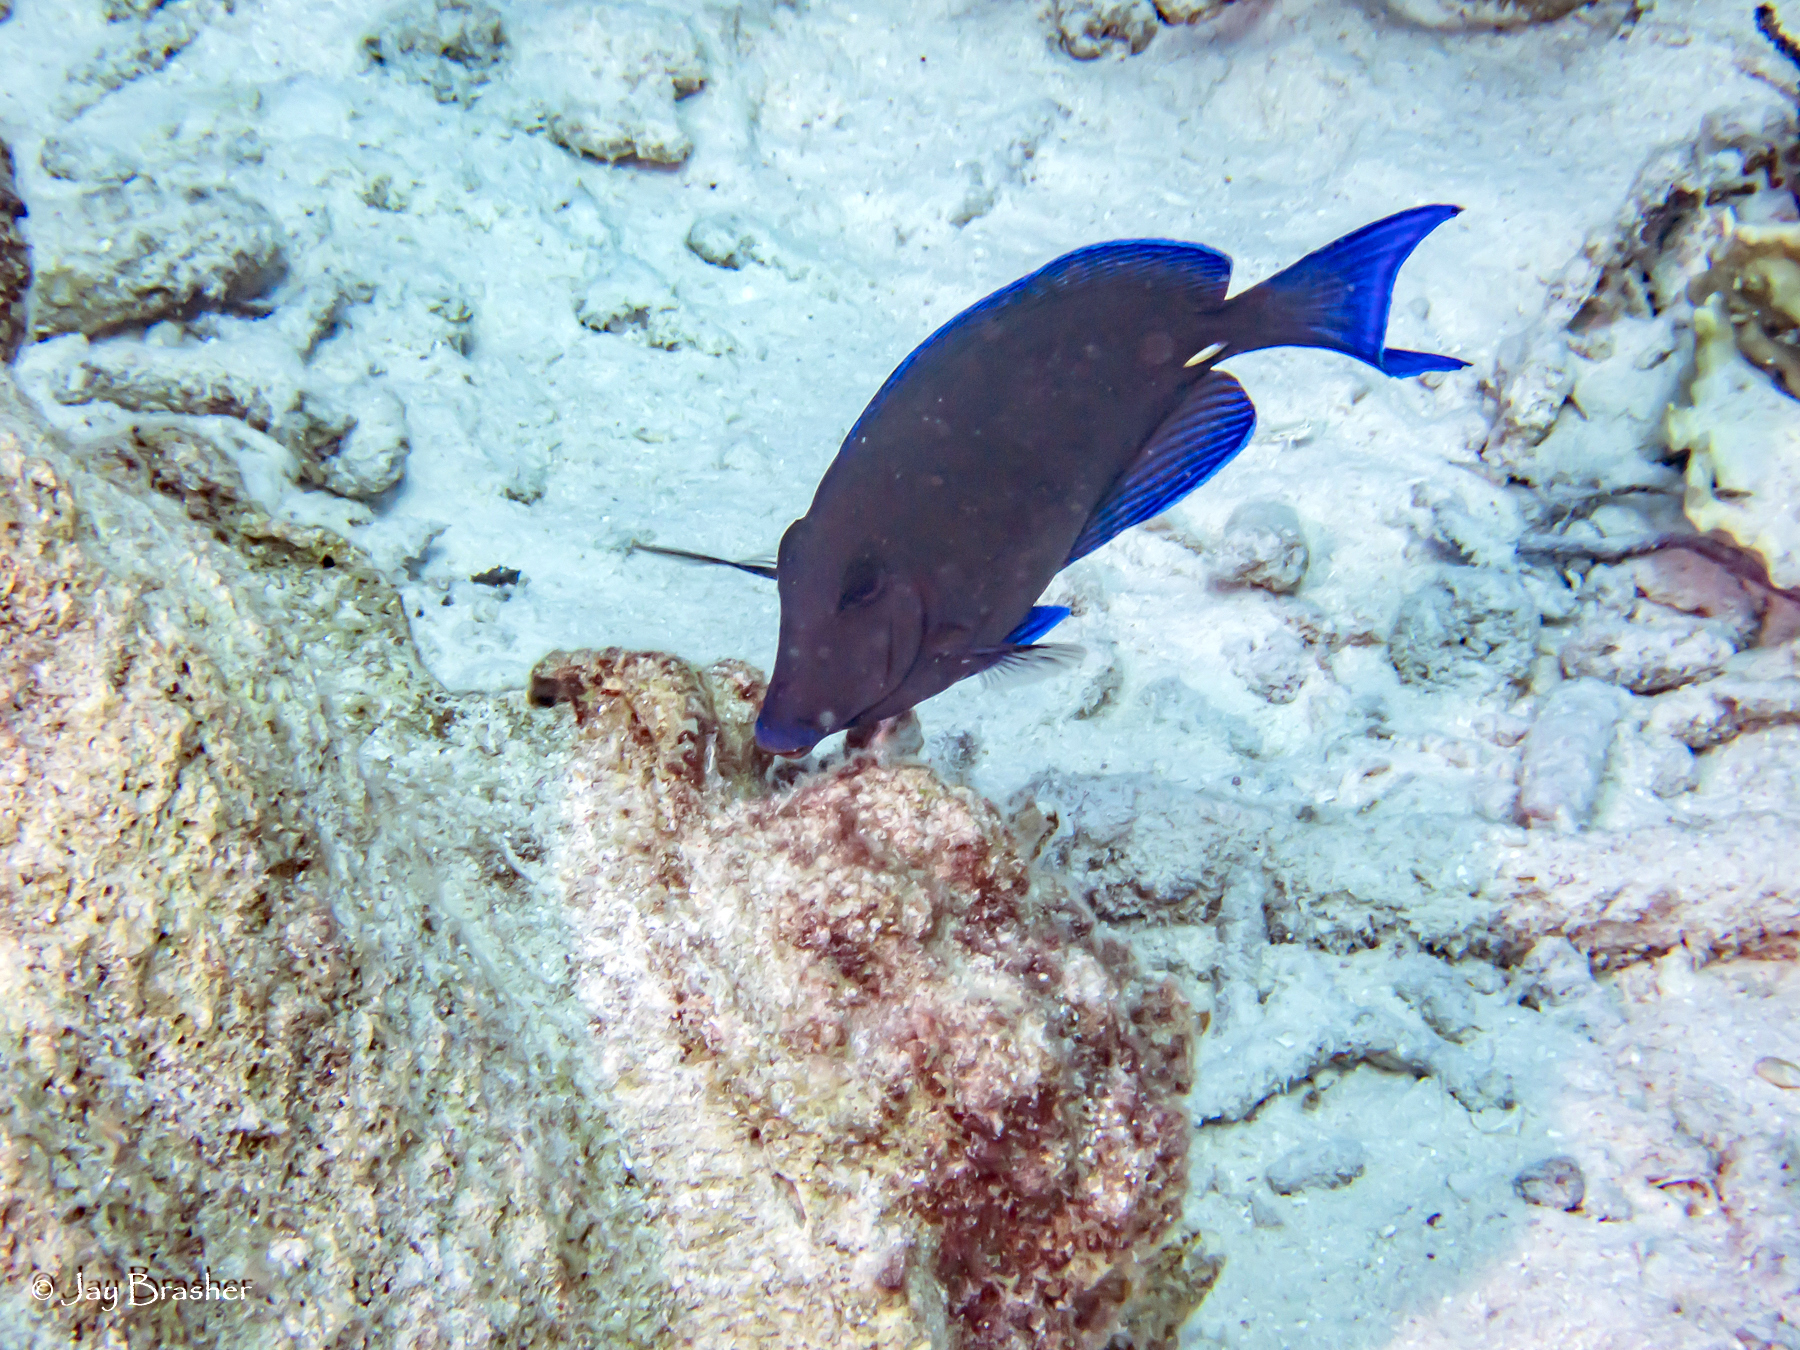
Acanthurus coeruleus (Atlantic Blue Tang)